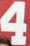
Number: 4